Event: Nepal Earthquake
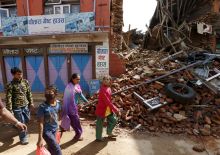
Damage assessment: damage